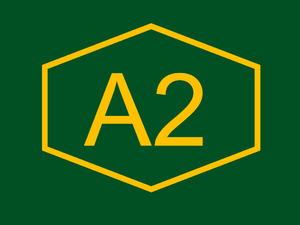
L'autoroute A2 est une autoroute chypriote reliant Nicosie à Larnaca.